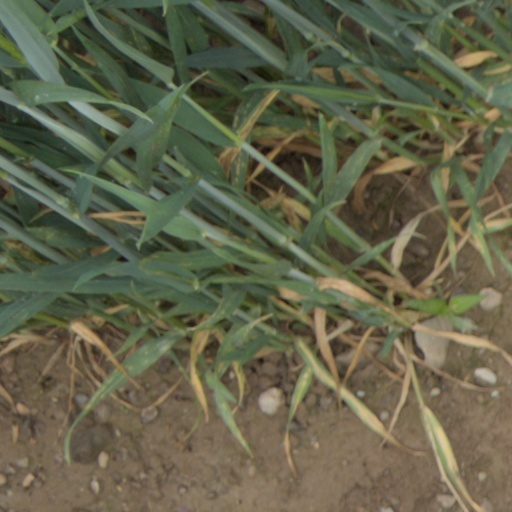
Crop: wheat